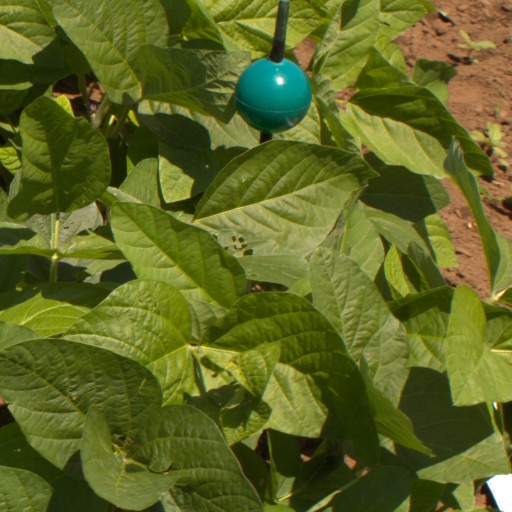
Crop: soybean